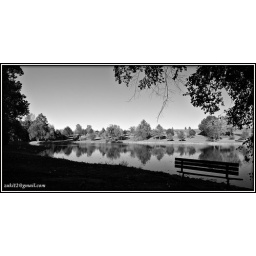
Lonely bench in black and white world ...